RT-2PM2 Topol-M

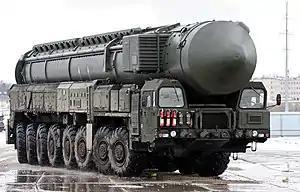
MZKT-79221 Transporter erector launcher carrying missile container during rehearsals for the 2012 Moscow Victory Day Parade.

The RT-2PM2 «Topol-M» (NATO reporting name: SS-27 "Sickle B", other designations: SS-27 Mod 1, RS-12M1, RS-12M2, formerly incorrectly RT-2UTTKh) is one of the most recent intercontinental ballistic missiles to be deployed by Russia, and the first to be developed after the dissolution of the Soviet Union. It was developed from the RT-2PM Topol mobile intercontinental ballistic missile.